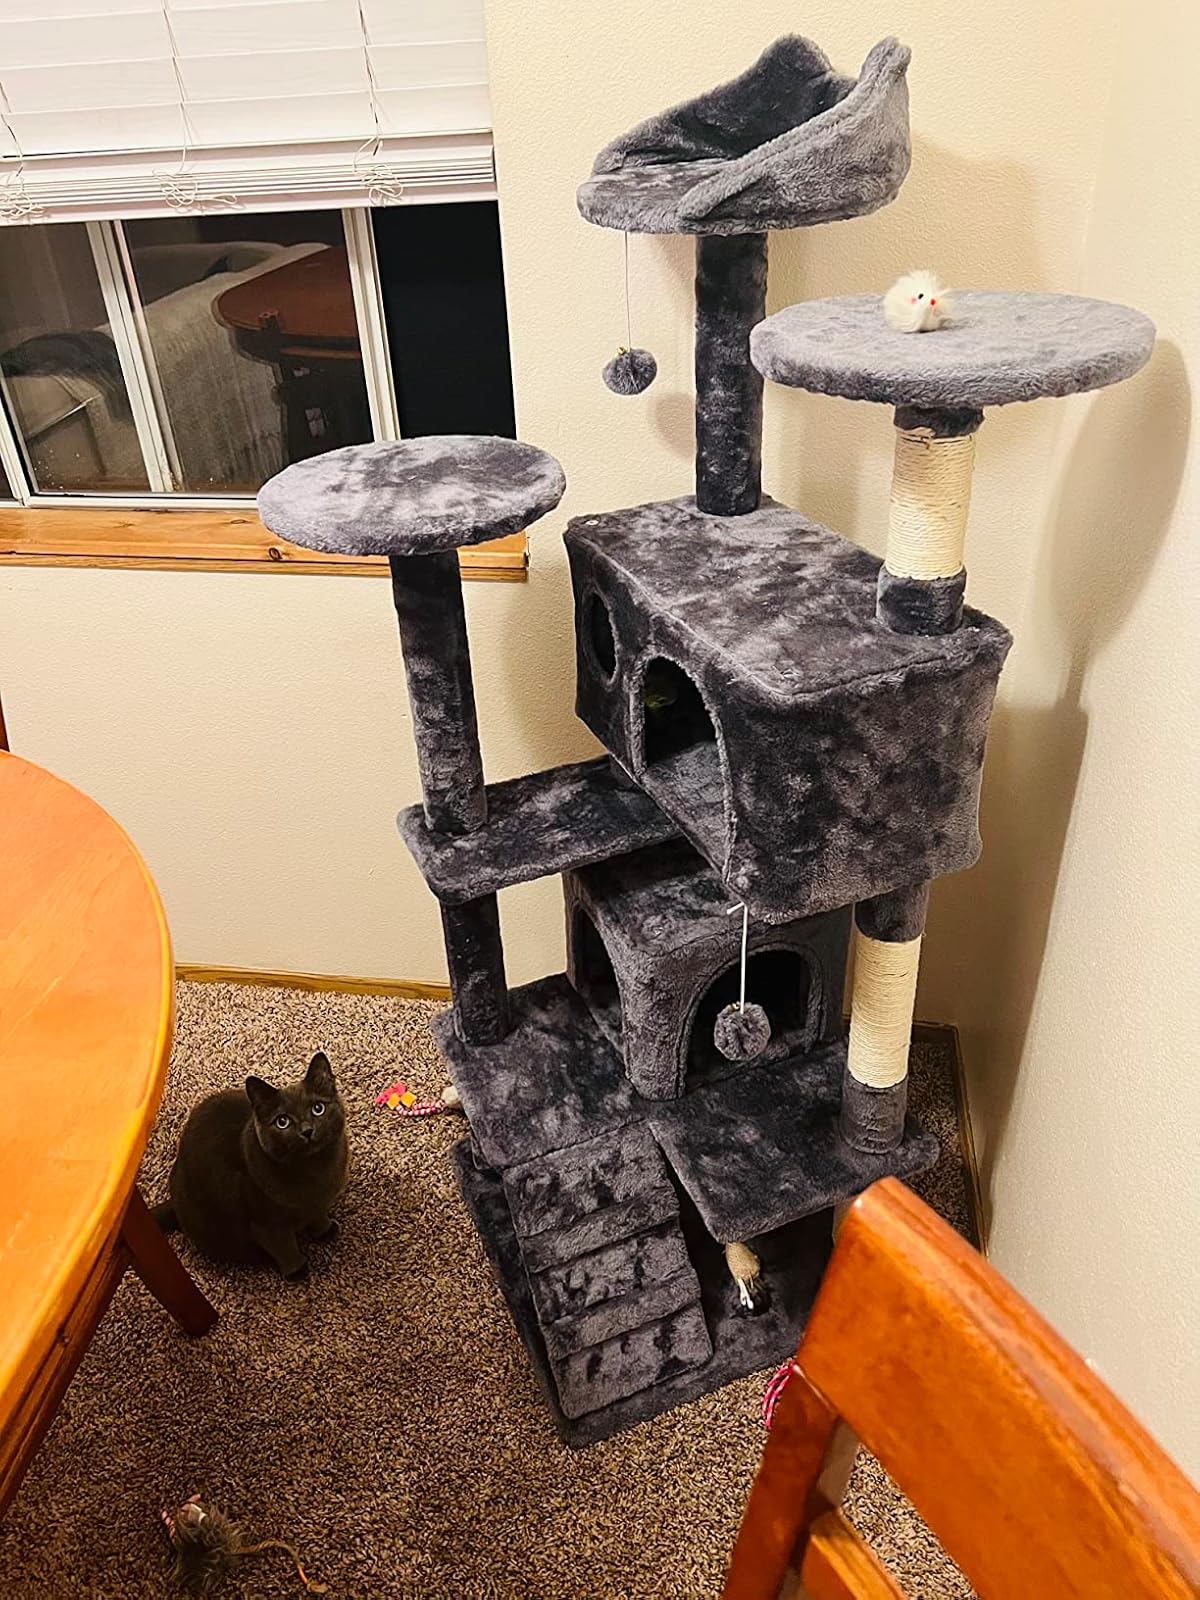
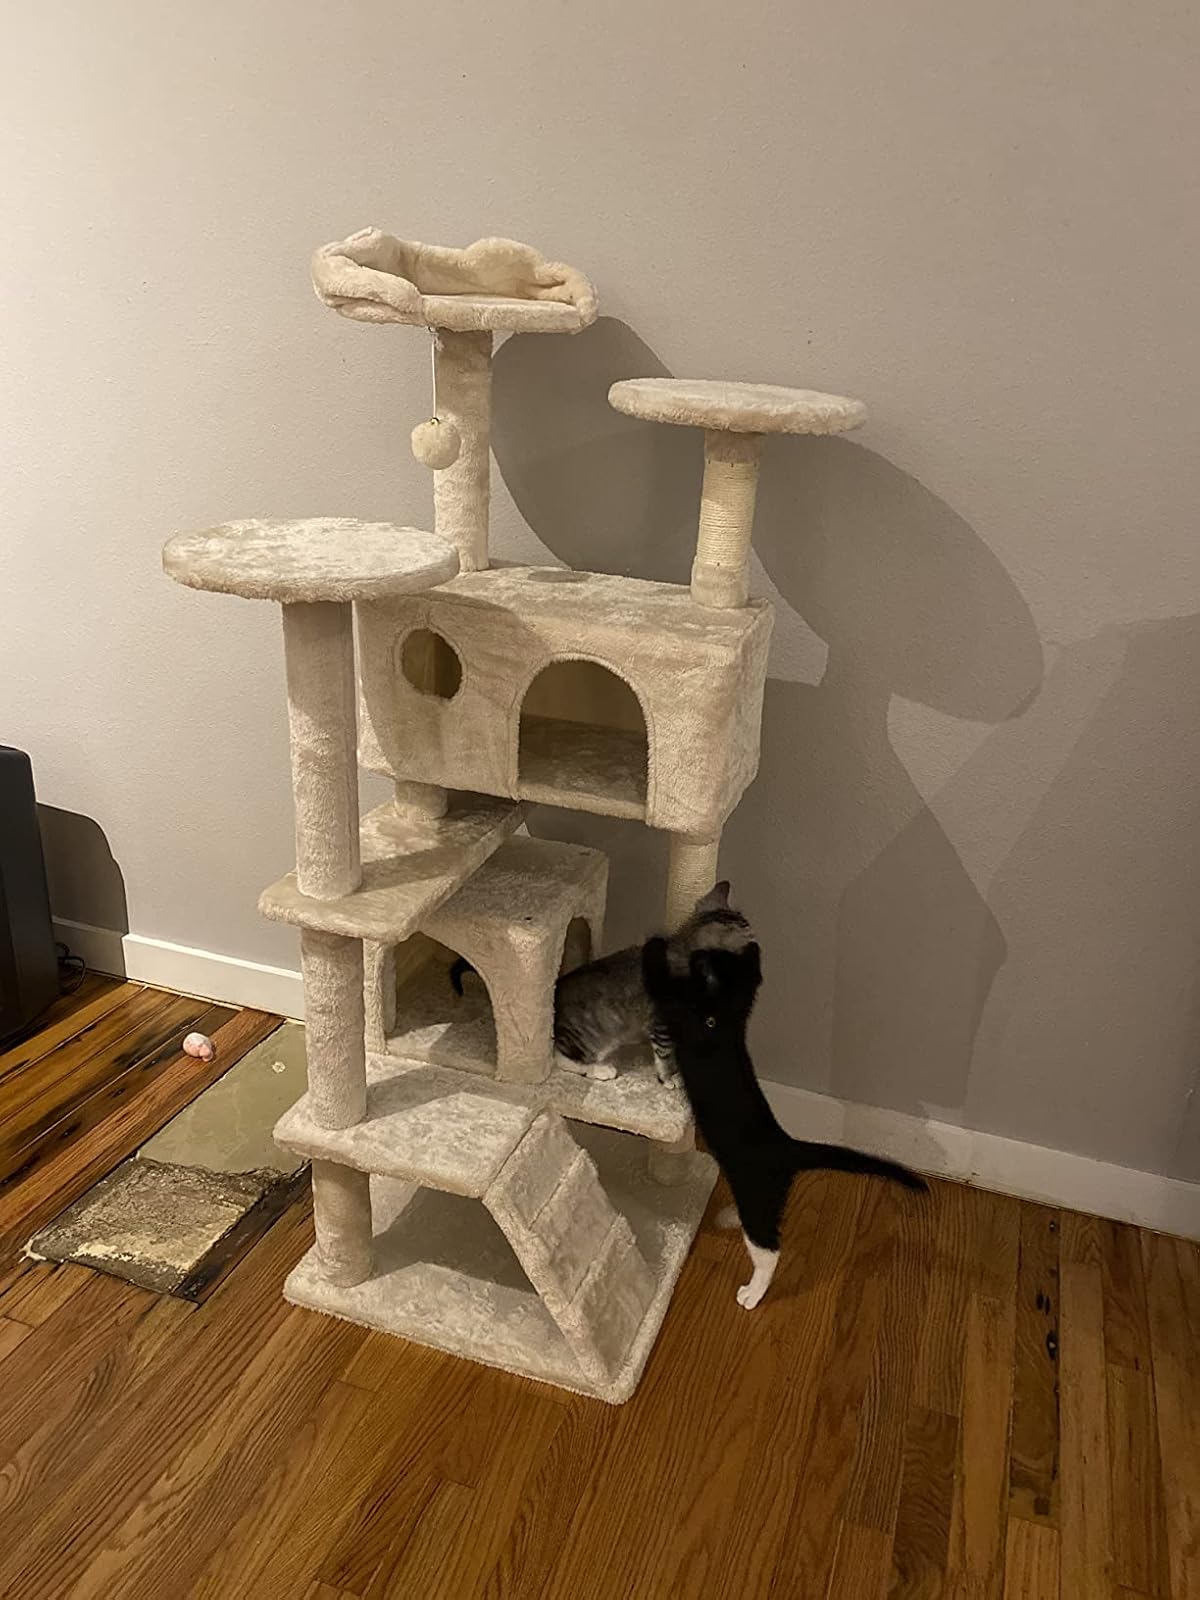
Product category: items_cat tree
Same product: no